Executive Court of Prešov

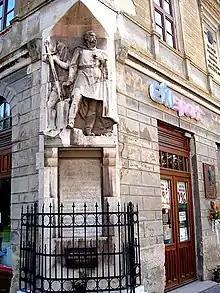
Monument to the executed in Prešov.

The Executive Court of Prešov (Slovak: "Prešovský krvavý súd" or "Prešovské jatky"), also known as "Caraffa's slaughter", was an extraordinary cruel political court founded by the Neapolitan count and imperial general Antonio Caraffa in 1687 in Prešov (Eperjes), Kingdom of Hungary to punish followers of Imre Thököly, leader of anti-Habsburg rebellion. Result of the court was execution of more than 24 Hungarians, Germans and Slovaks. While some of those executed had taken part in rebellion, many of them were innocent and had been falsely accused.